Novopostoyalovka

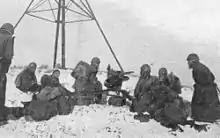
Italian soldiers with a Breda 38 machine gun on the Russian Front, 1943

On January 19, General Emilio Battisti, commander of the "Cuneense", held a meeting with "Generalleutnant" Karl Eibl, commander of the 385th Infantry Division. They determined to abandon the direction of withdrawal assigned to them and instead to head towards Valuyki, which was considered not yet in enemy hands. Around 7 pm, Russian units attacked the 72nd Battery of the "Val Po" Group, causing serious losses. The 21st Battery of the "Saluzzo" Battalion was completely destroyed. Its sacrifice allowed the column to disengage and continue its retreat towards Valuyki. On January 20, the "Cuneense" division encountered some units of the Julia blocked by the Russians near the village of Novopostoyalovka. The "Ceva" and the "Mondovì" battalions were ordered to attack the village. The batteries of the "Mondovì" were destroyed by Soviet T-34 tanks and the "Ceva" Battalion suffered heavy losses. The Soviets demanded surrender, but General Battisti refused. He ordered the commander of the 2nd Alpini Regiment to launch an attack with the "Saluzzo" and "Borgo San Dalmazzo" battalions. The two battalions nearly succeeded in their intent, i.e. crossing a ridge between two small villages north of Novopostoyalovka, but the Russians counterattacked violently with infantry troops and numerous tanks, inflicting heavy losses on both. Dead and mortally wounded Alpini amounted to 1,500. The commander of the "Mondovì" Battalion, Major Mario Trovato, and that of the "Ceva", Lieutenant colonel Giuseppe Avenanti died heroically in the battle. General Battisti realised it was impossible to force the ridge without anti-tank weapons, but still hoped he could escape Soviet encirclement. The "Cuneense" units began to abandon their positions at Novopostoyalovka, but Soviet cavalry consisting of Siberian troops (at home in both snow and ice) renewed the attack on the remnants of the "Mondovì" Battalion, in charge of protecting the retreat and the flank of the column. The "Mondovì" was completely destroyed. Meanwhile the Russians attacked from behind the remnants of the 2nd Alpini Regiment, retreating from the village of Kopanki, southeast of Novopostoyalovka.